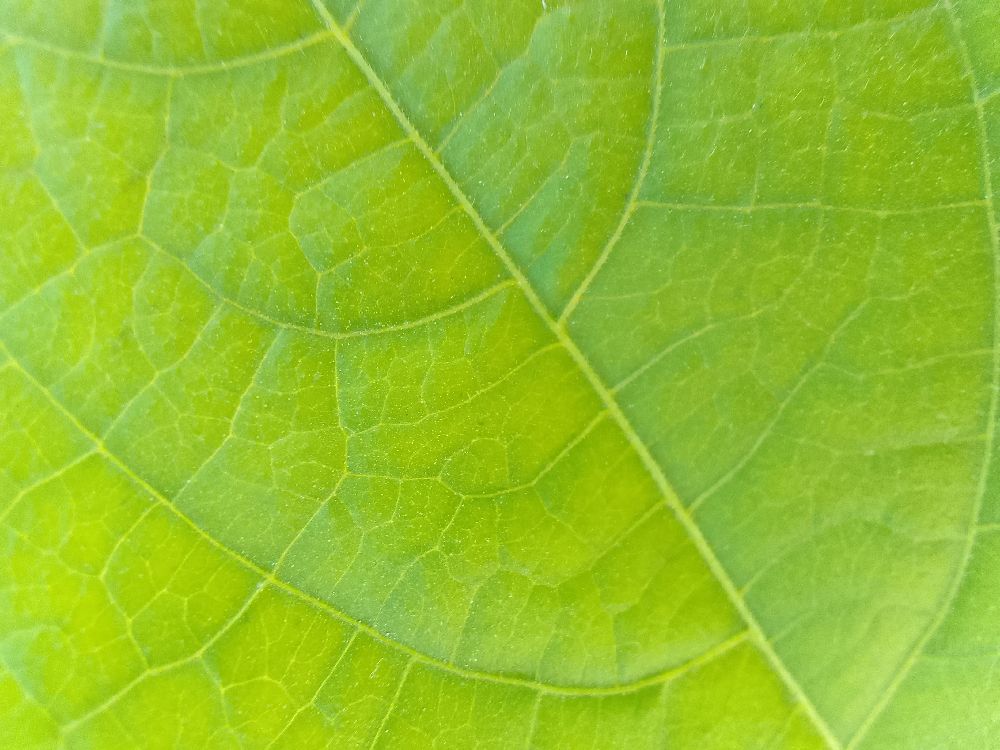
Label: healthy